Canonic Variations on "Vom Himmel hoch da komm' ich her"

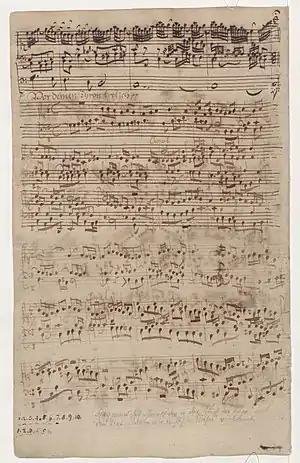
The last page of the autograph manuscript, BWV 769a, the closing bars of the "canon per augumentationem". It ends manuscript collection P 271 with the surviving fragment of the so-called "deathbed chorale", "Vor deinen Thron tret' ich", BWV 668 (not in Bach's handwriting).

Variatio IV is an augmentation canon in the soprano and bass manuals. It places far greater demands on the compositional technique than the earlier 4-part Variatio III. The middle alto voice in Variatio IV now plays as an accompaniment, producing a remarkable motivic dialogue between the bass "Comes" canon.